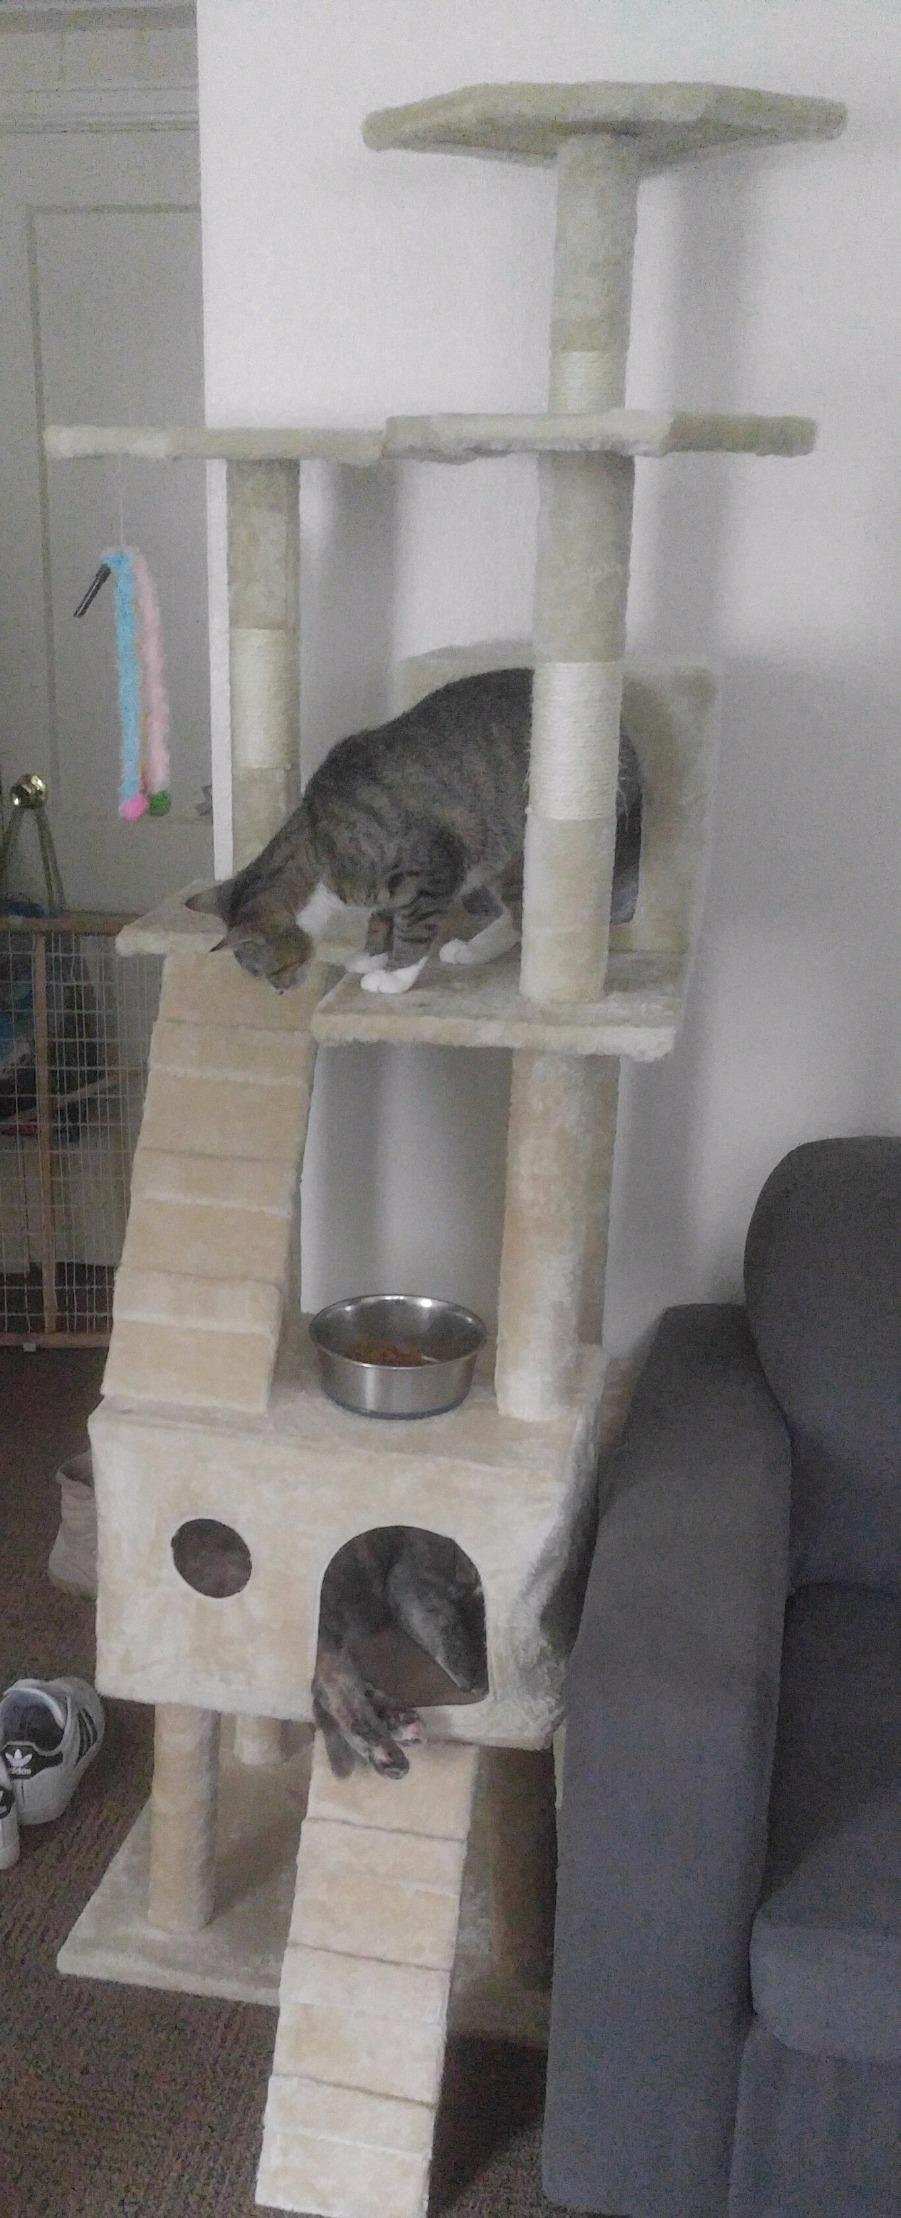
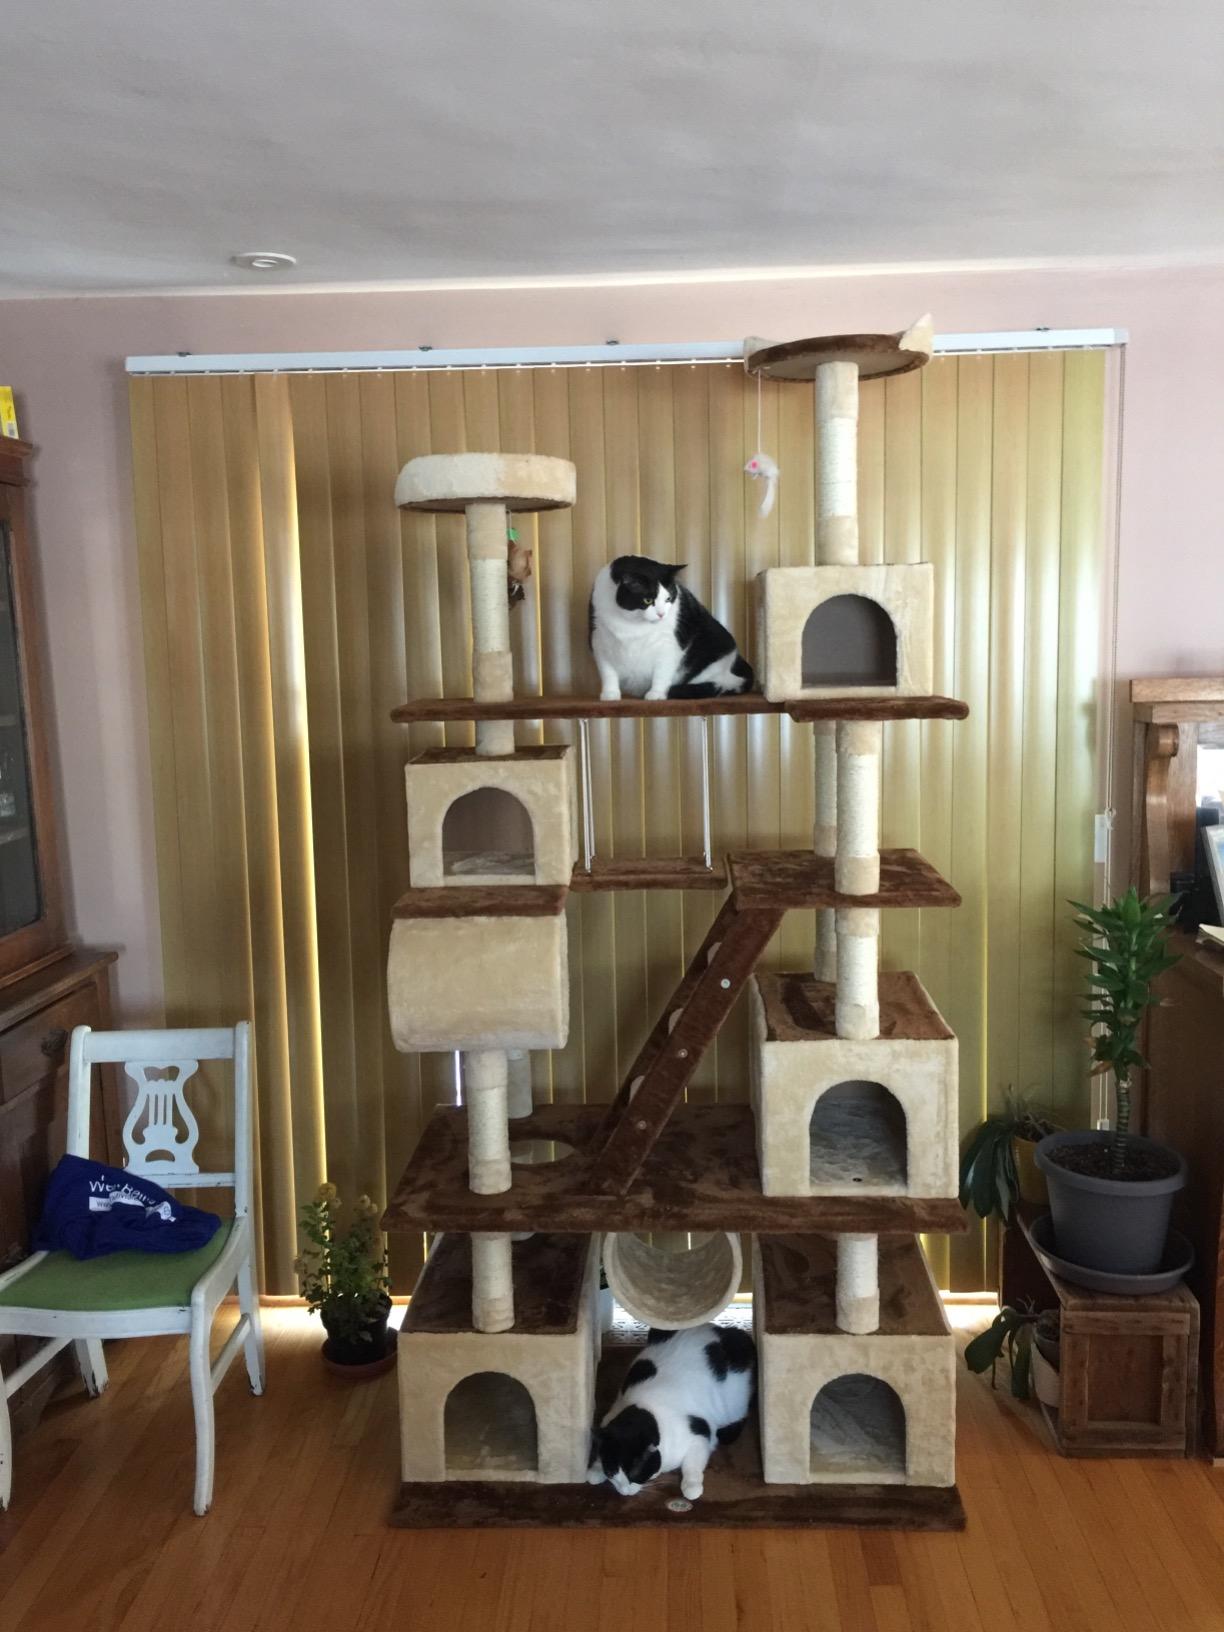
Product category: items_cat tree
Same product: no